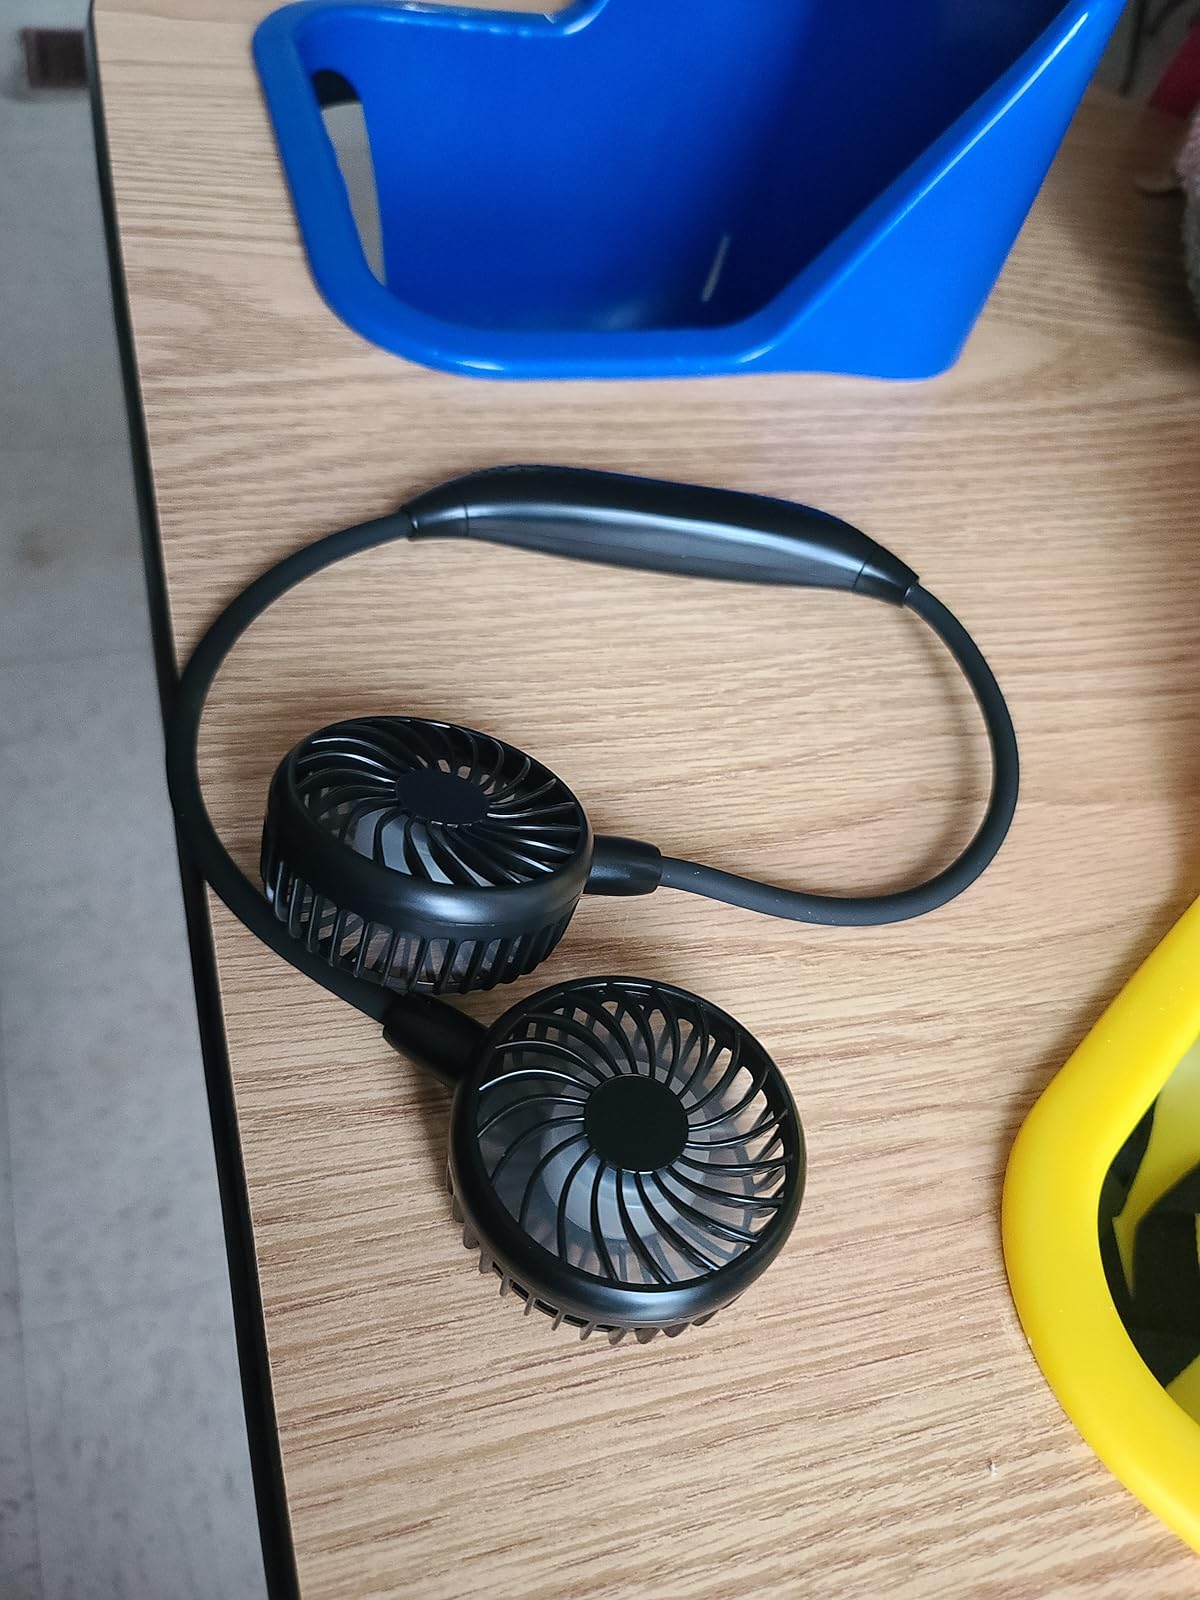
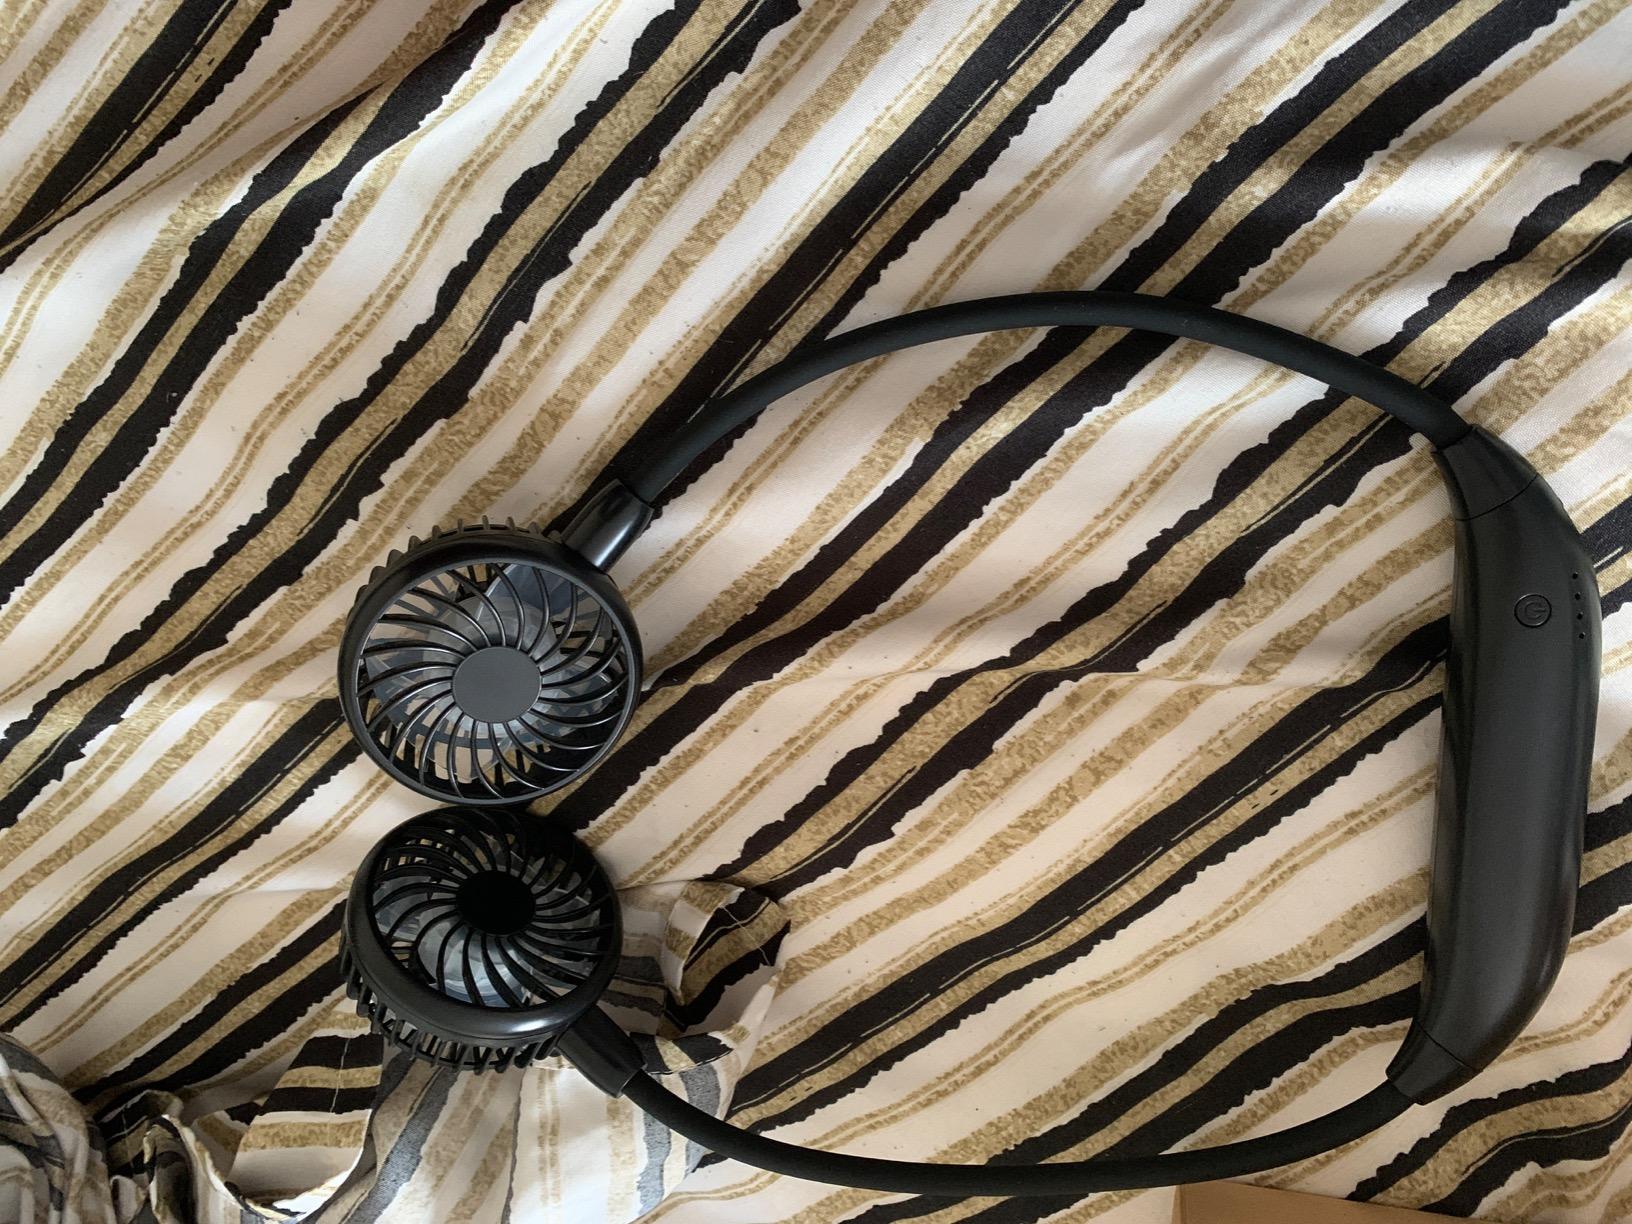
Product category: fan
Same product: yes